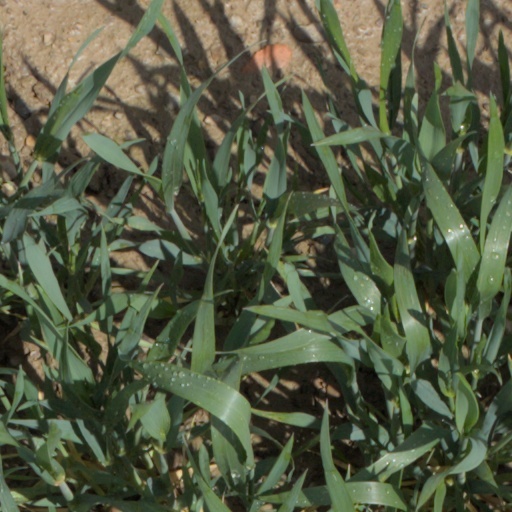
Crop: wheat